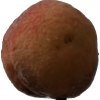
Label: peach